Querétaro (city)

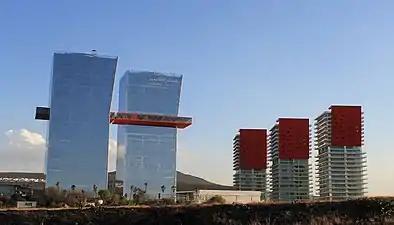
View of Center-South Querétaro city.

On 13 September 1810, Epigmenio González was arrested for having stockpiled weapons for an insurgency and the next day Mayor Miguel Domínguez and his wife Josefa Ortiz de Domínguez were arrested for their roles in the Conspiracy of 1810. With the conspiracy discovered, she still managed to get a warning to Miguel Hidalgo. He eluded capture and rushed to Dolores, where he gave his famous grito (the cry for independence). For her actions, La Corregidora was imprisoned several times between 1810 and 1817. She died impoverished and forgotten, but was later remembered when she became the first woman to appear on a Mexican coin. Once the armed battle began, the city was taken by the royalist army and was the last major city to be taken by the insurgents.